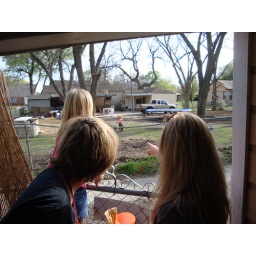
A goat, a pig and three dogs in the backyard